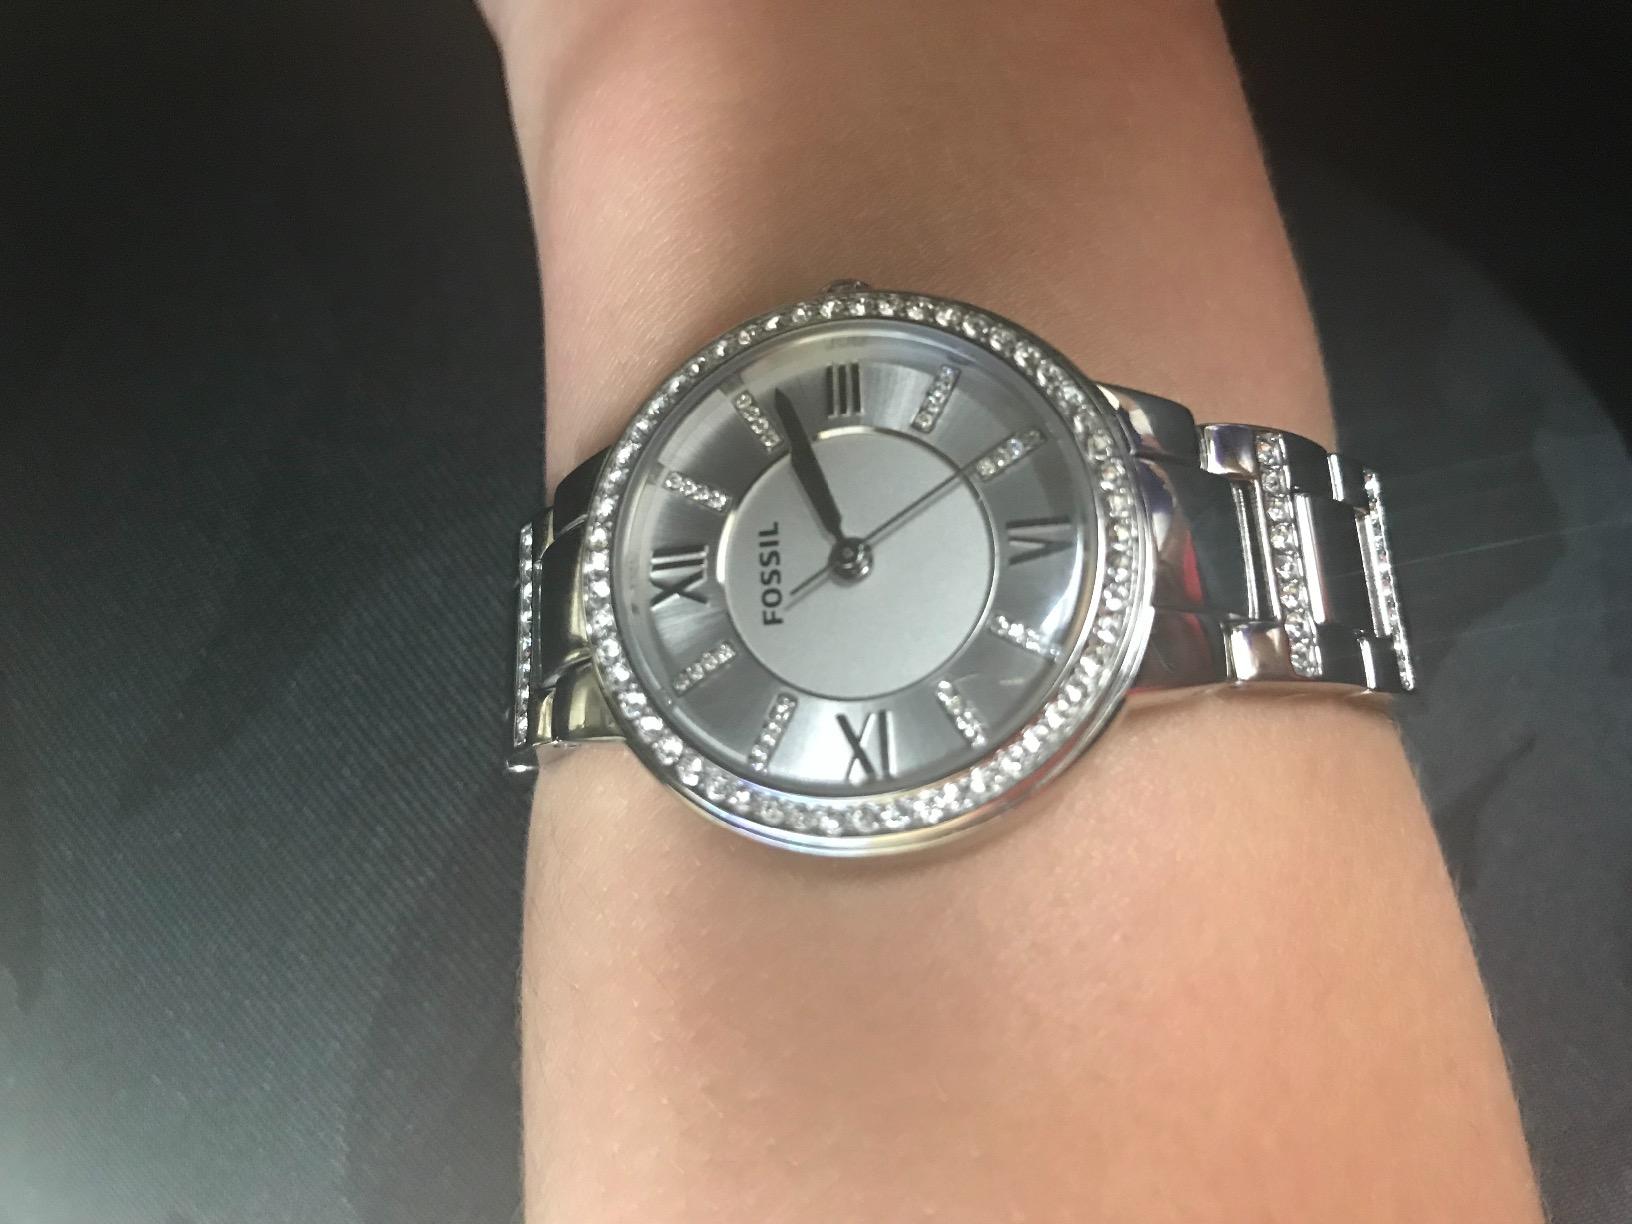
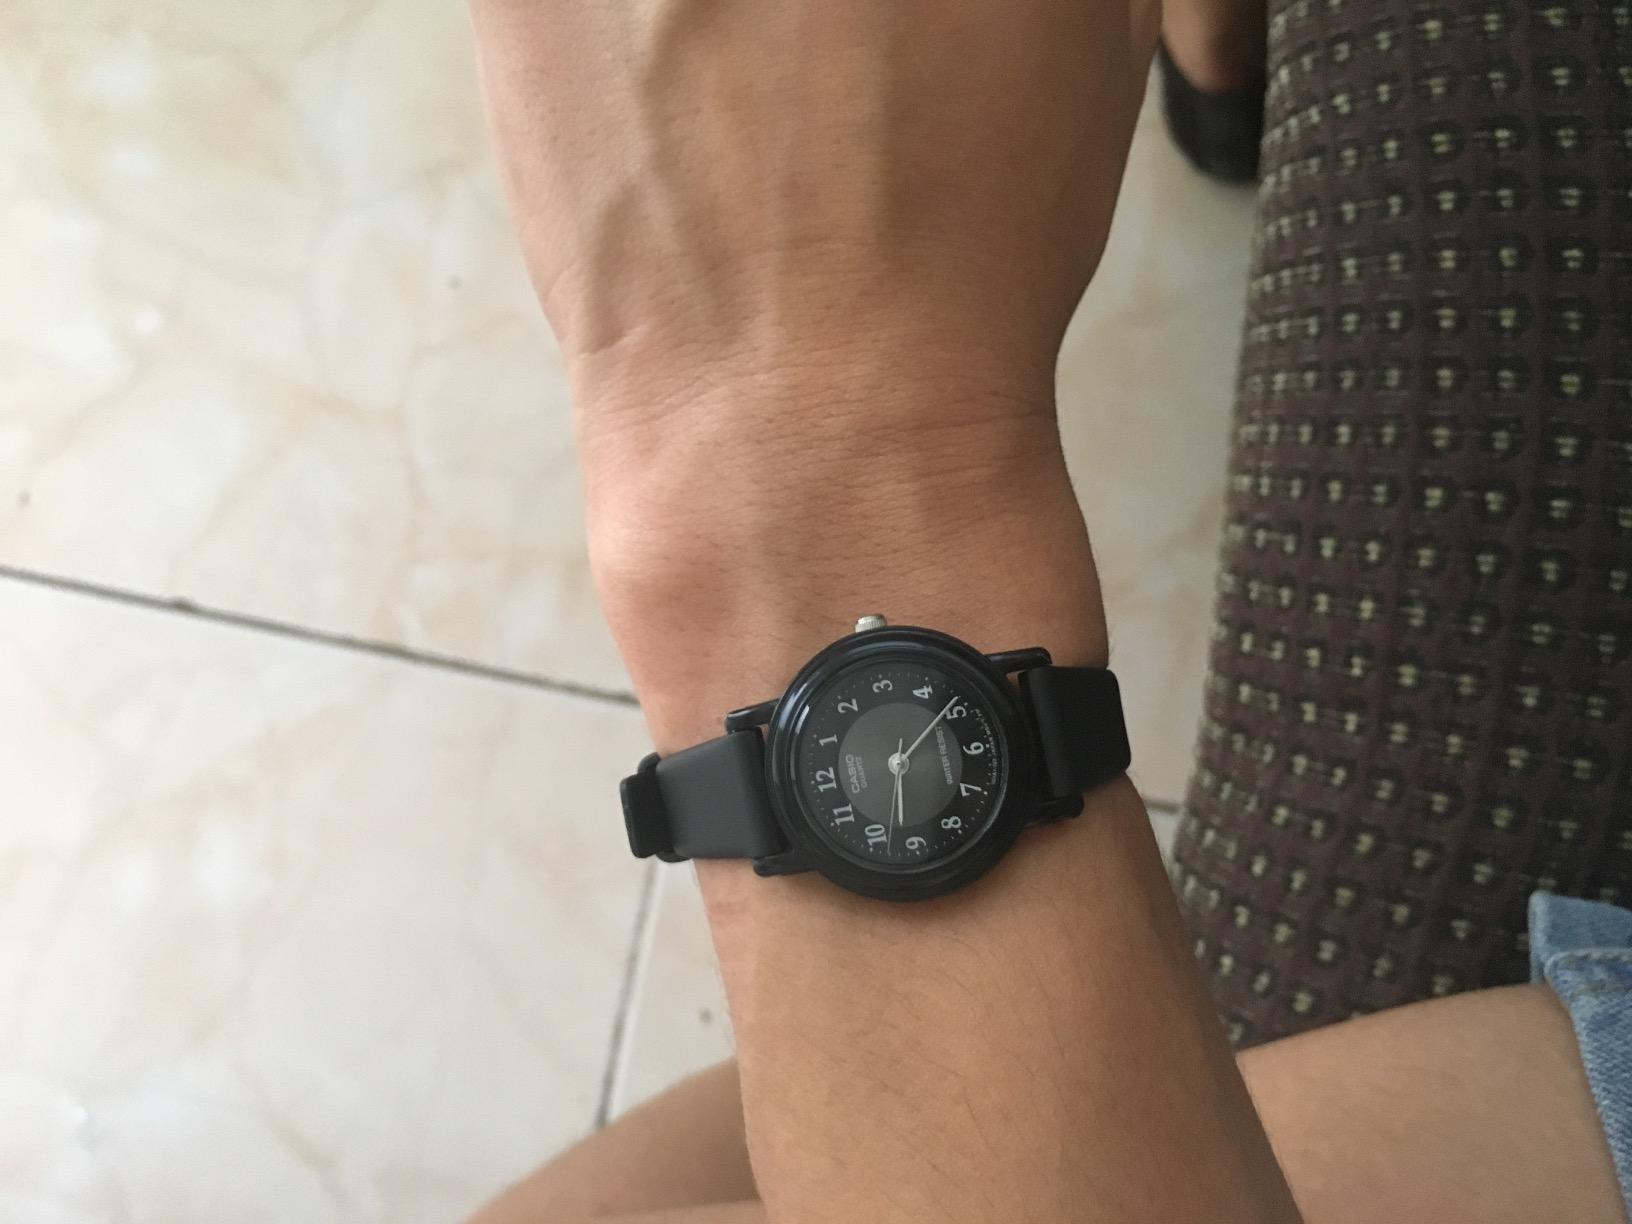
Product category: accessories_watch
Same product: no